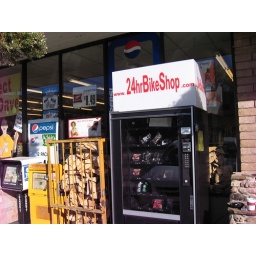
This vending machine sells parts for emergency bike repairs. Outside Dave's Corner Market, in Moab